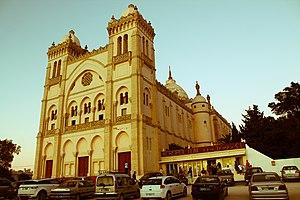
Acropolium de Carthage: Cathédrale Saint-Louis de Carthage